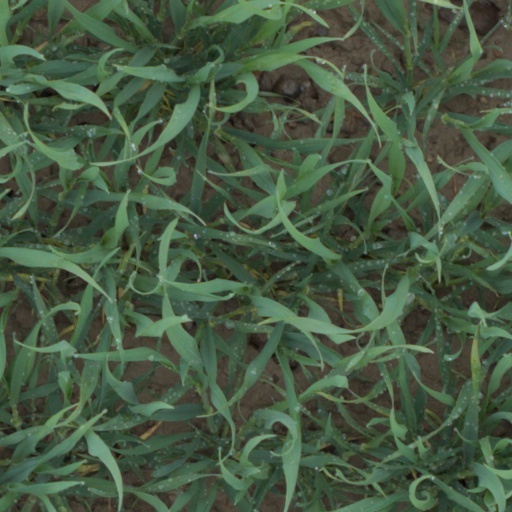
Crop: wheat